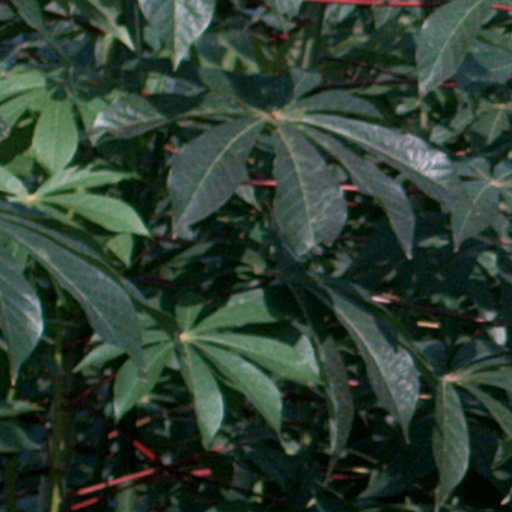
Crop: cassava